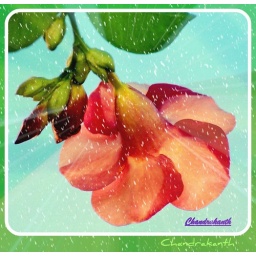
This flower in my garden against the clear blue sky was a real eye catcher.